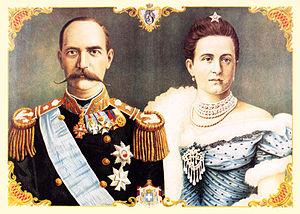
Christophe de Grèce, prince de Grèce et de Danemark, est né le 29 juillet 1888 au palais de Pavlovsk, en Russie, et mort le 21 janvier 1940 à Athènes, en Grèce. Père de l'écrivain Michel de Grèce, c'est un membre de la famille royale hellène surtout connu pour son intérêt pour l'occultisme.
Marie de Grèce, également connue sous le nom de Marie Gueorguievna de Russie, princesse de Grèce et de Danemark puis, par son premier mariage, grande-duchesse de Russie, est née le 20 février 1876 à Athènes, en Grèce, et morte dans cette même ville le 14 décembre 1940. Membre de la famille royale de Grèce, c'est également une dessinatrice et une mémorialiste.
Georges de Grèce, prince de Grèce et de Danemark, est né le 24 juin 1869, au palais de Mon Repos, à Corfou, en Grèce, et décédé le 25 novembre 1957 à Saint-Cloud, près de Paris, en France. Amiral de carrière et Haut-commissaire de la Crète autonome entre 1898 et 1906, c'est un membre de la famille royale hellène.
Nicolas de Grèce, prince de Grèce et de Danemark, est né au palais royal d'Athènes, en Grèce, le 22 janvier 1872 et mort dans cette même ville le 8 février 1938. Troisième fils du roi Georges Iᵉʳ, c’est un membre de la famille royale de Grèce, un militaire et un mémorialiste. Artiste, il écrit plusieurs pièces de théâtre sous le pseudonyme de Markos Maris et se fait également connaître comme peintre sous le nom de Nicolas Leprince.